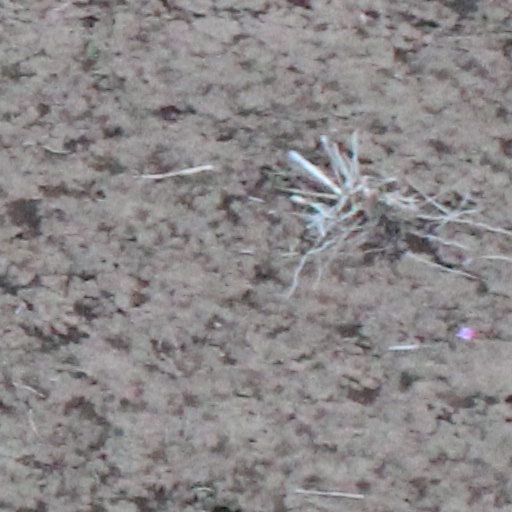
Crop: wheat